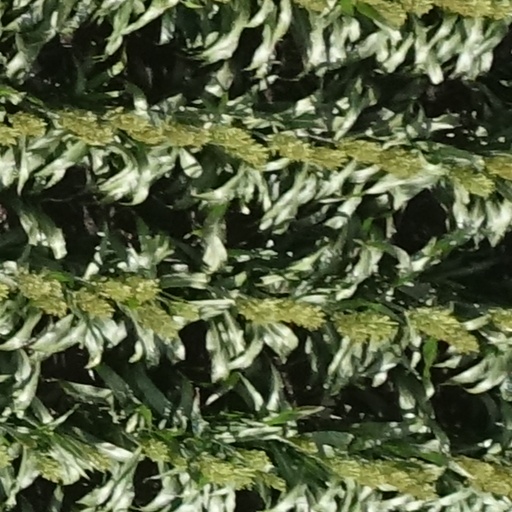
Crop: sorghum